Maria Thins

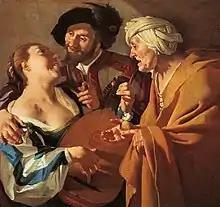
Dirck van Baburen, "The Procuress", 1622, oil on canvas, Museum of Fine Arts, Boston. The painting was owned by Maria Thins, mother-in-law of Johannes Vermeer, who reproduced it within two of his own paintings.

In 1622, Maria Thins married Reynier Bolnes (ca. 1593–1676), a prominent and prosperous brickmaker. Thins was an heiress when she married, and she collected art, including several in the style of Utrecht Caravaggists.